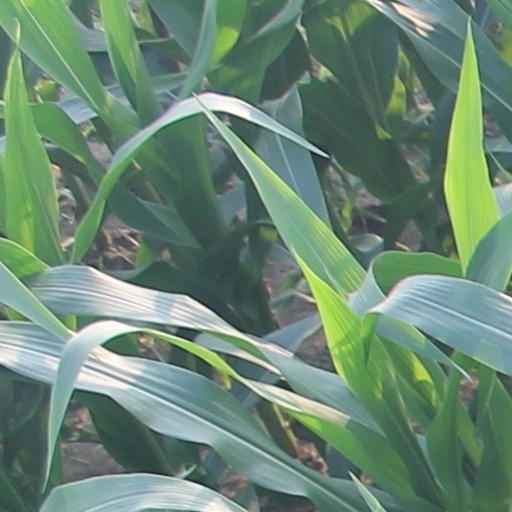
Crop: maize; corn